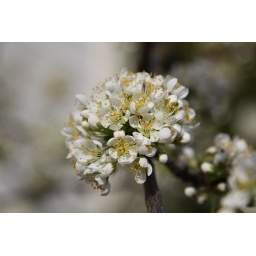
All the fruit trees in our garden are blooming... I guess it is spring time... finally :)